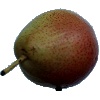
Label: pear_forelle